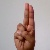
The image shows a hand gesture representing the letter 'U' in Indian Sign Language.